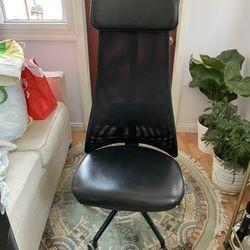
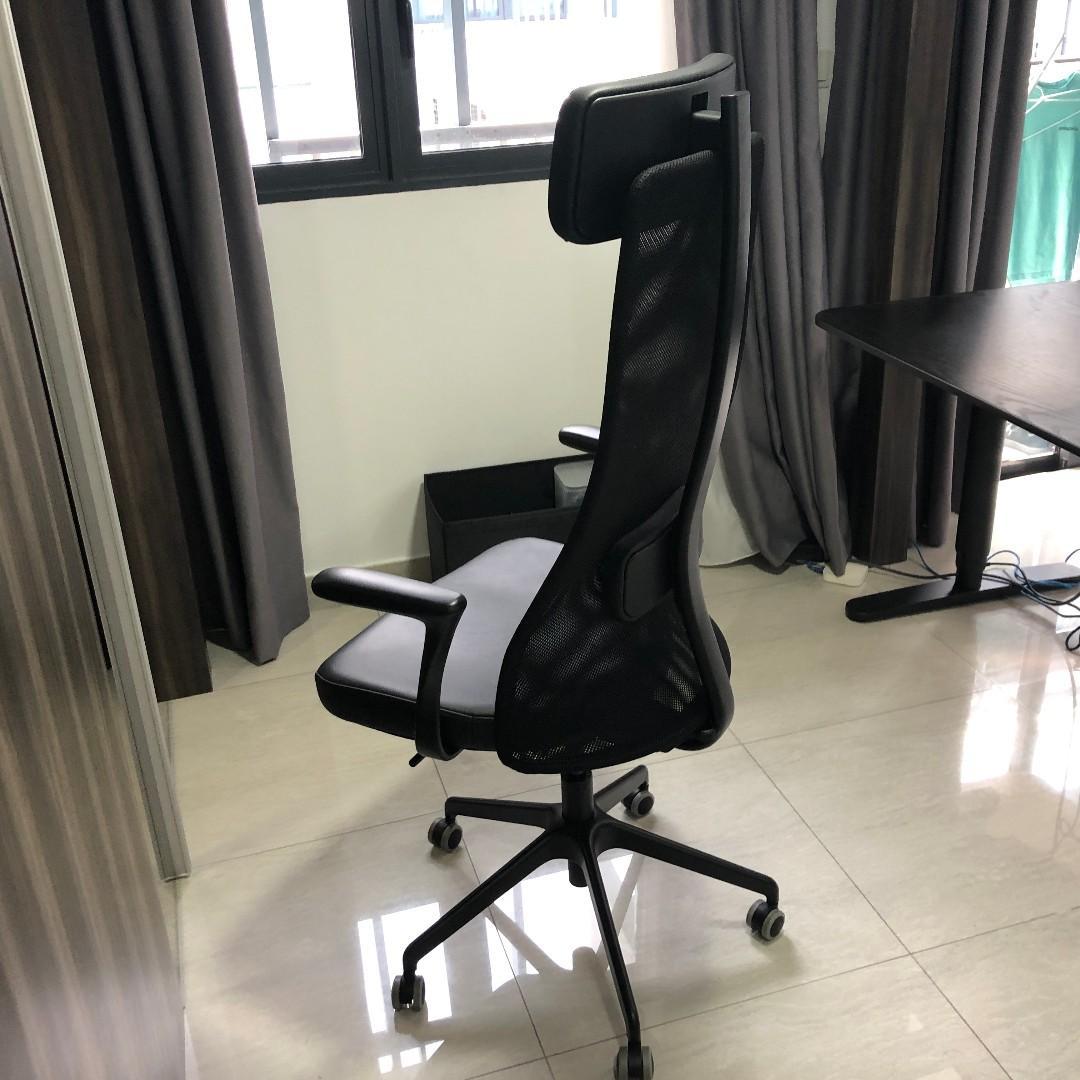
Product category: items_chair
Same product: yes